Hans Jörg Schelling

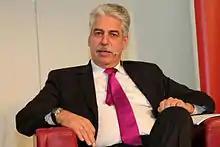
Schelling in 2015

Johann Georg "Hans Jörg" Schelling (born 27 December 1953) is an Austrian entrepreneur and politician of the Austrian People's Party and who served as Minister of Finance of Austria in the governments of chancellors Werner Faymann and Christian Kern.